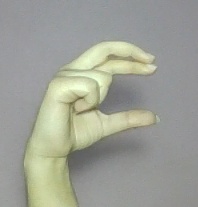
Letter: thal